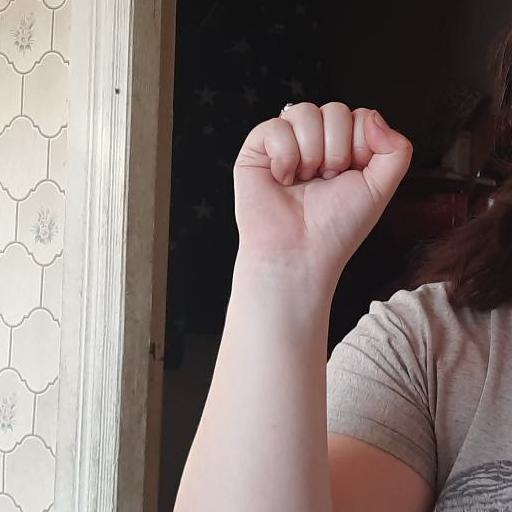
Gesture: fist